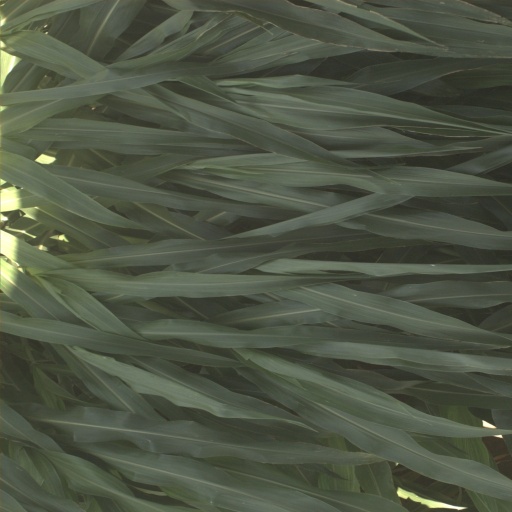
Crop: sorghum